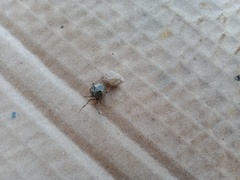
Species: Parasteatoda_tepidariorum